Andrés Andrade (footballer, born 1989)

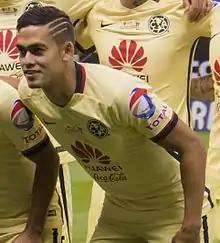
Andrade with América in 2016

Andrés Felipe Andrade Torres (born 23 February 1989) is a Colombian professional footballer who plays as a midfielder for Atlético Bucaramanga.